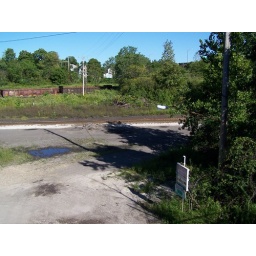
Shot of old railroad cars in Girard